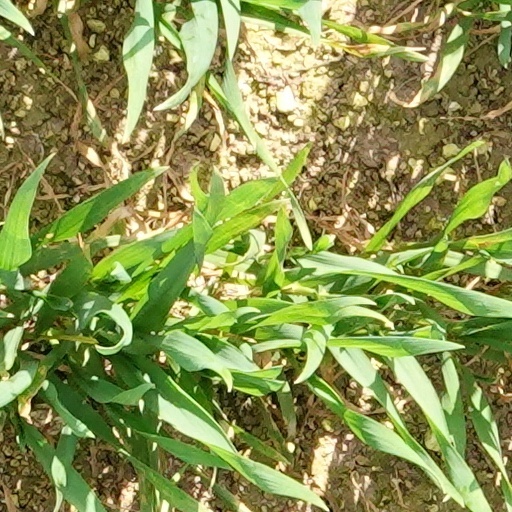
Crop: wheat